Økern

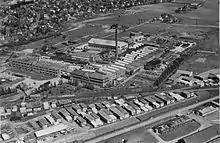
The Alna Line past the Standard Telephones and Cables at Økern in 1952

In 1915 the factory "Skandinaviske Kabel- og Gummifabriker" was established at Økern, and production started in 1919. The factory was eventually acquired by the ITT Corporation and renamed Standard Telephones and Cables from 1934. Cable manufacturing in Oslo was terminated in 1992.